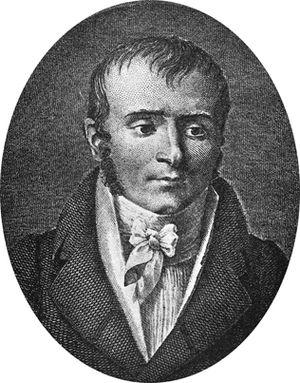
L'emplacement des noms sur la tour